Miss Universe 1993

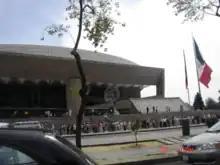

On 13 July 1992, Miss Universe Inc. and Canal 13 Mexico director Romeo Flores announced that this edition would happen at the Auditorio Nacional in Mexico City. The hosting of Miss Universe in Mexico is supported by the then-president of Mexico, Carlos Salinas de Gortari. Aside from Mexico City, the candidates also visited the states of Campeche, Oaxaca, Zacatecas, Querétaro, and the borough of Xochimilco for official activities before the final competition.